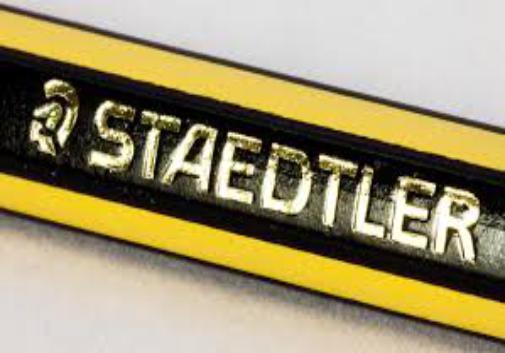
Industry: Necessities